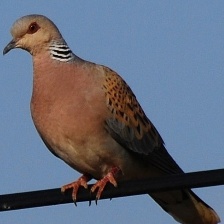
Species: EUROPEAN TURTLE DOVE
Scientific name: STREPTOPELIA TURTUR